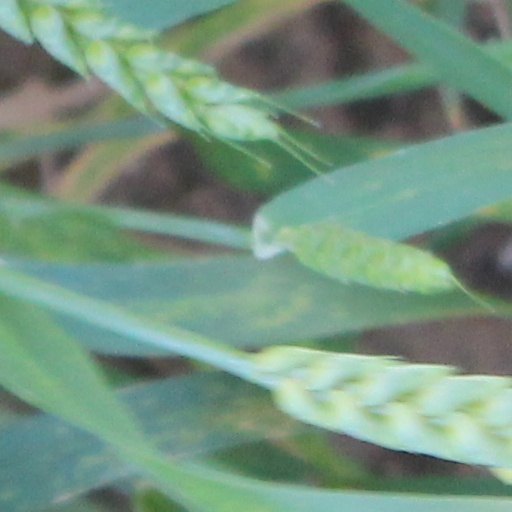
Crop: wheat